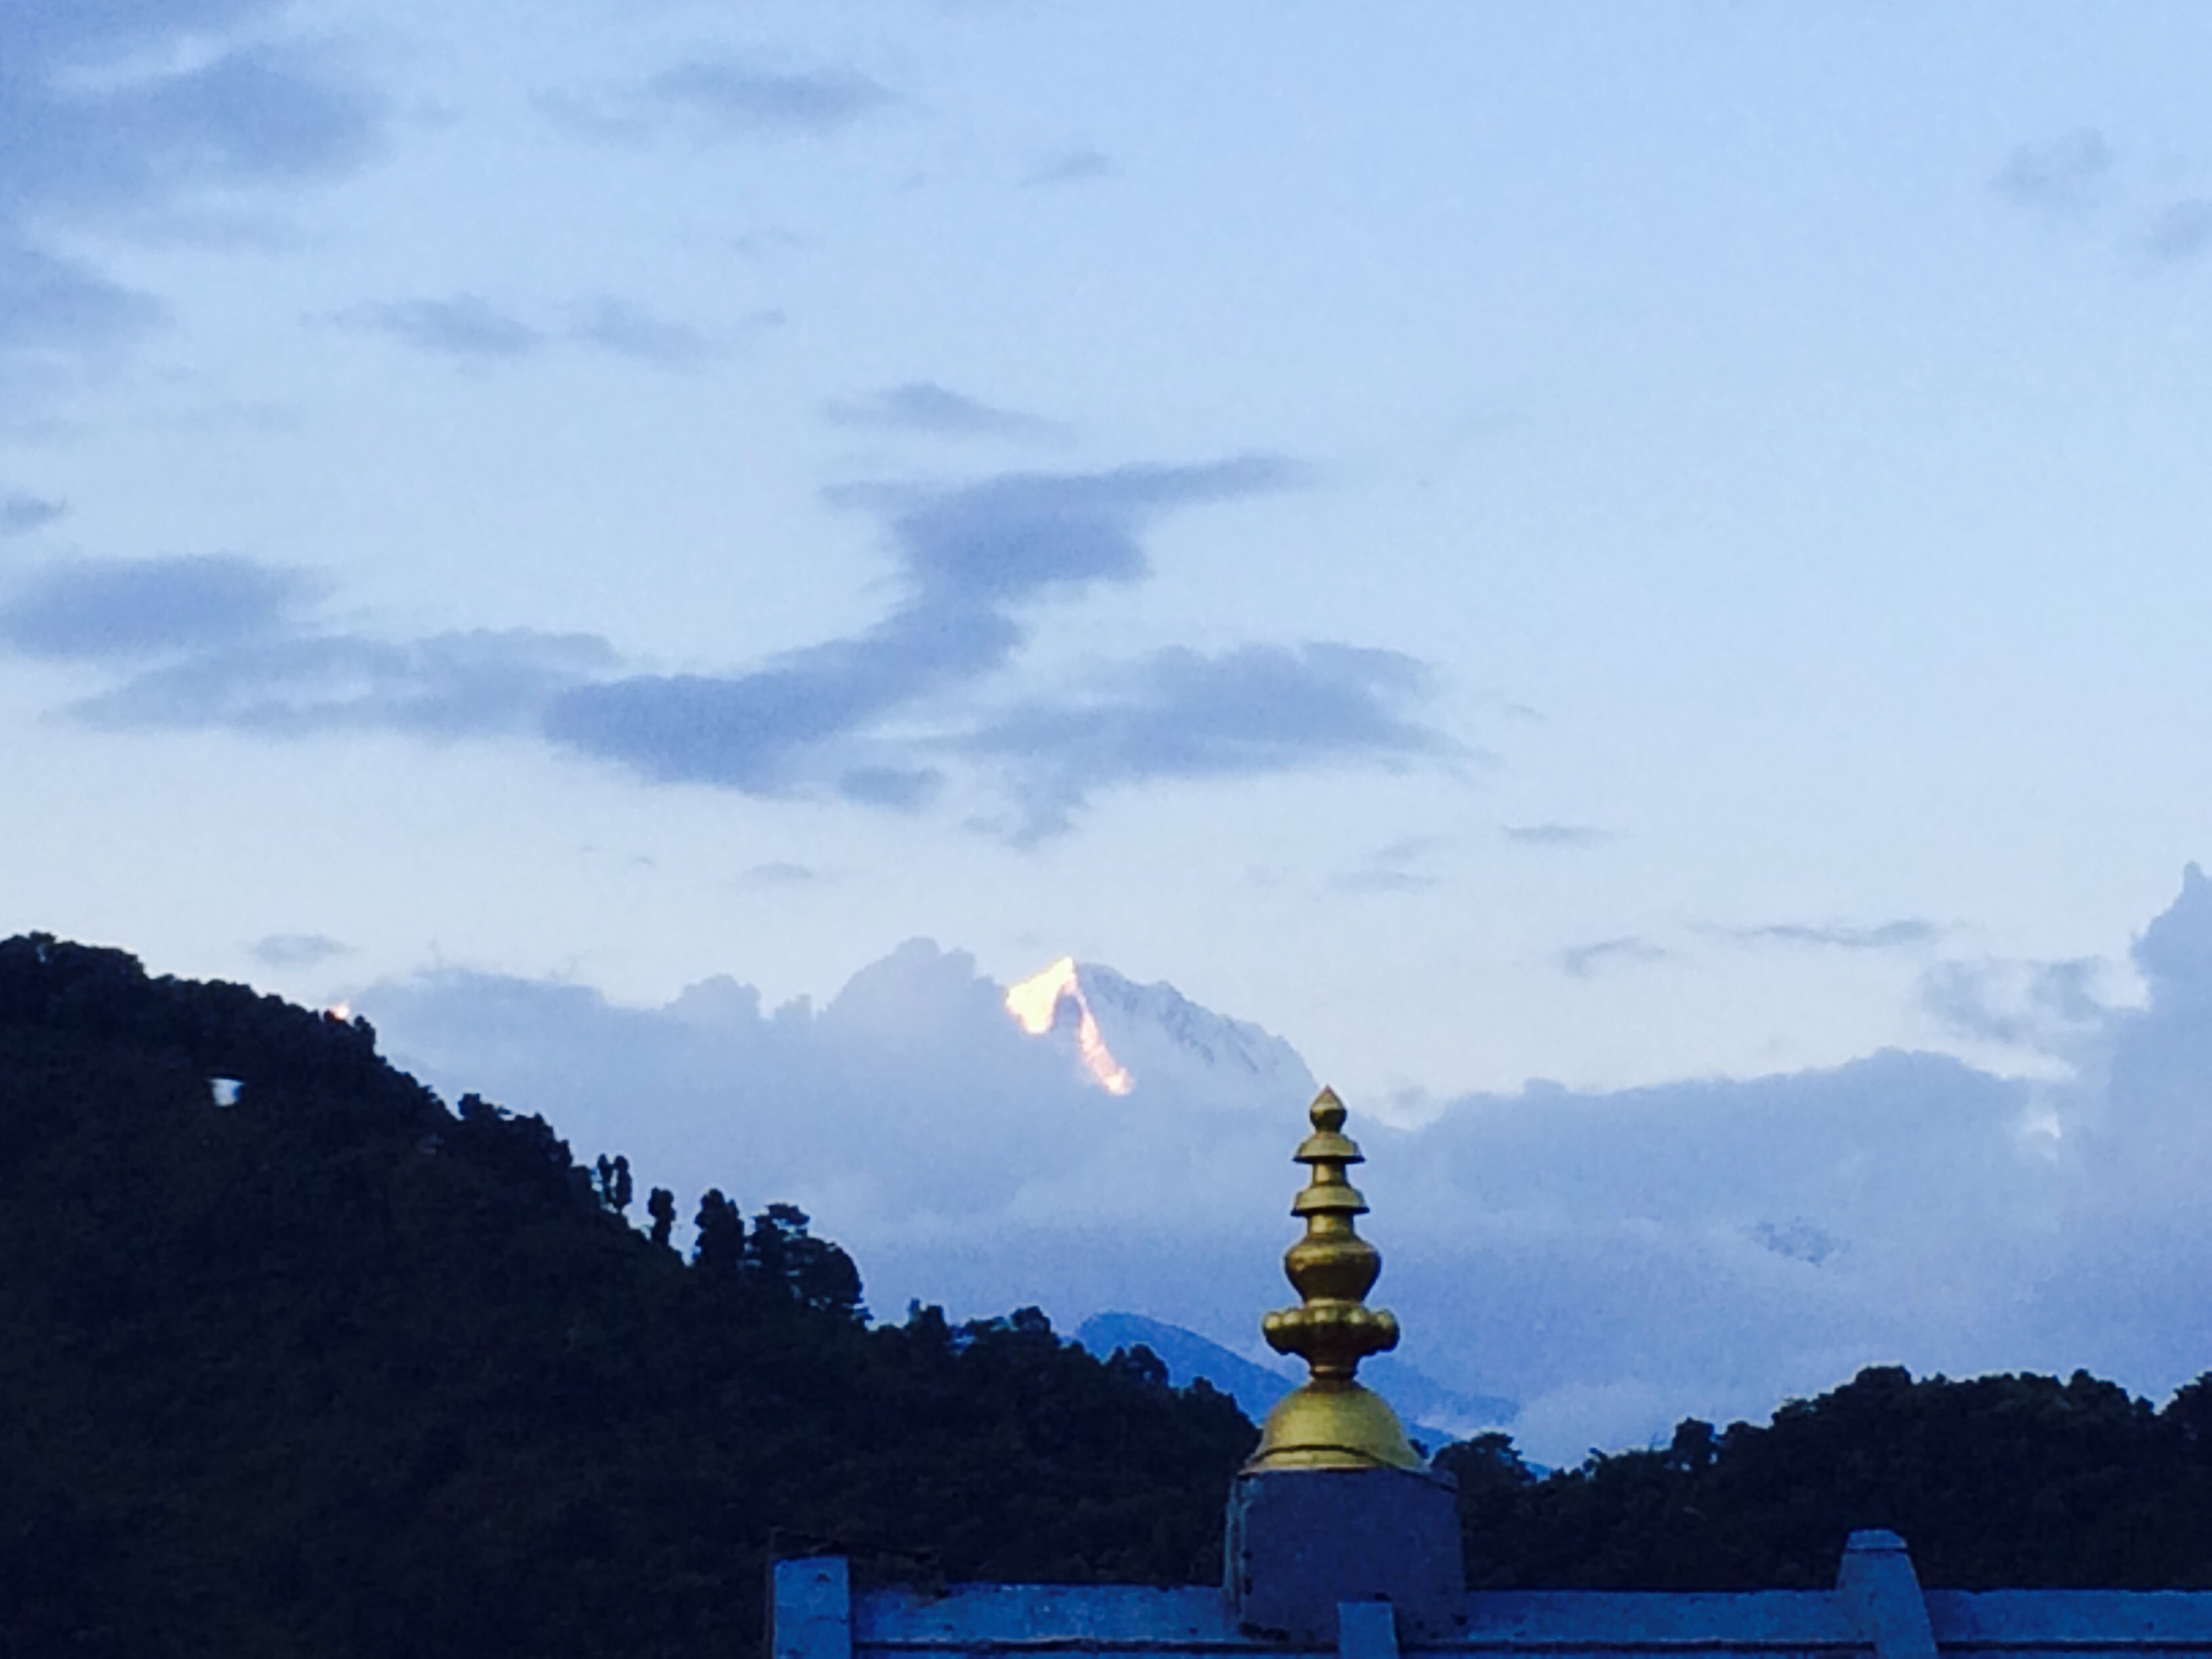
horizon, mountain, cloud, sky, monument, dusk, tower, landmark, atmosphere of earth